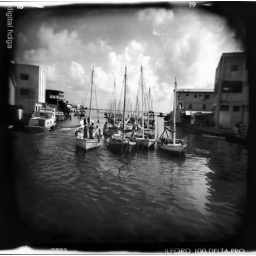
fishing boats anchored in front of the swing bridge in belize city